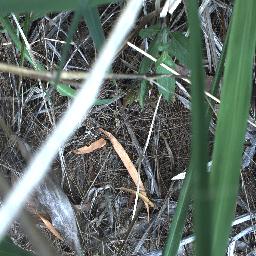
Label: siam_weed